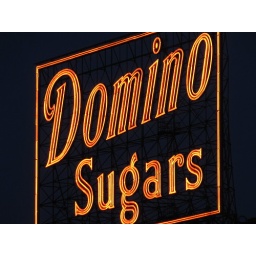
Heading into the office early, I pulled over to snap this while the sky was dark and the sign was lit.